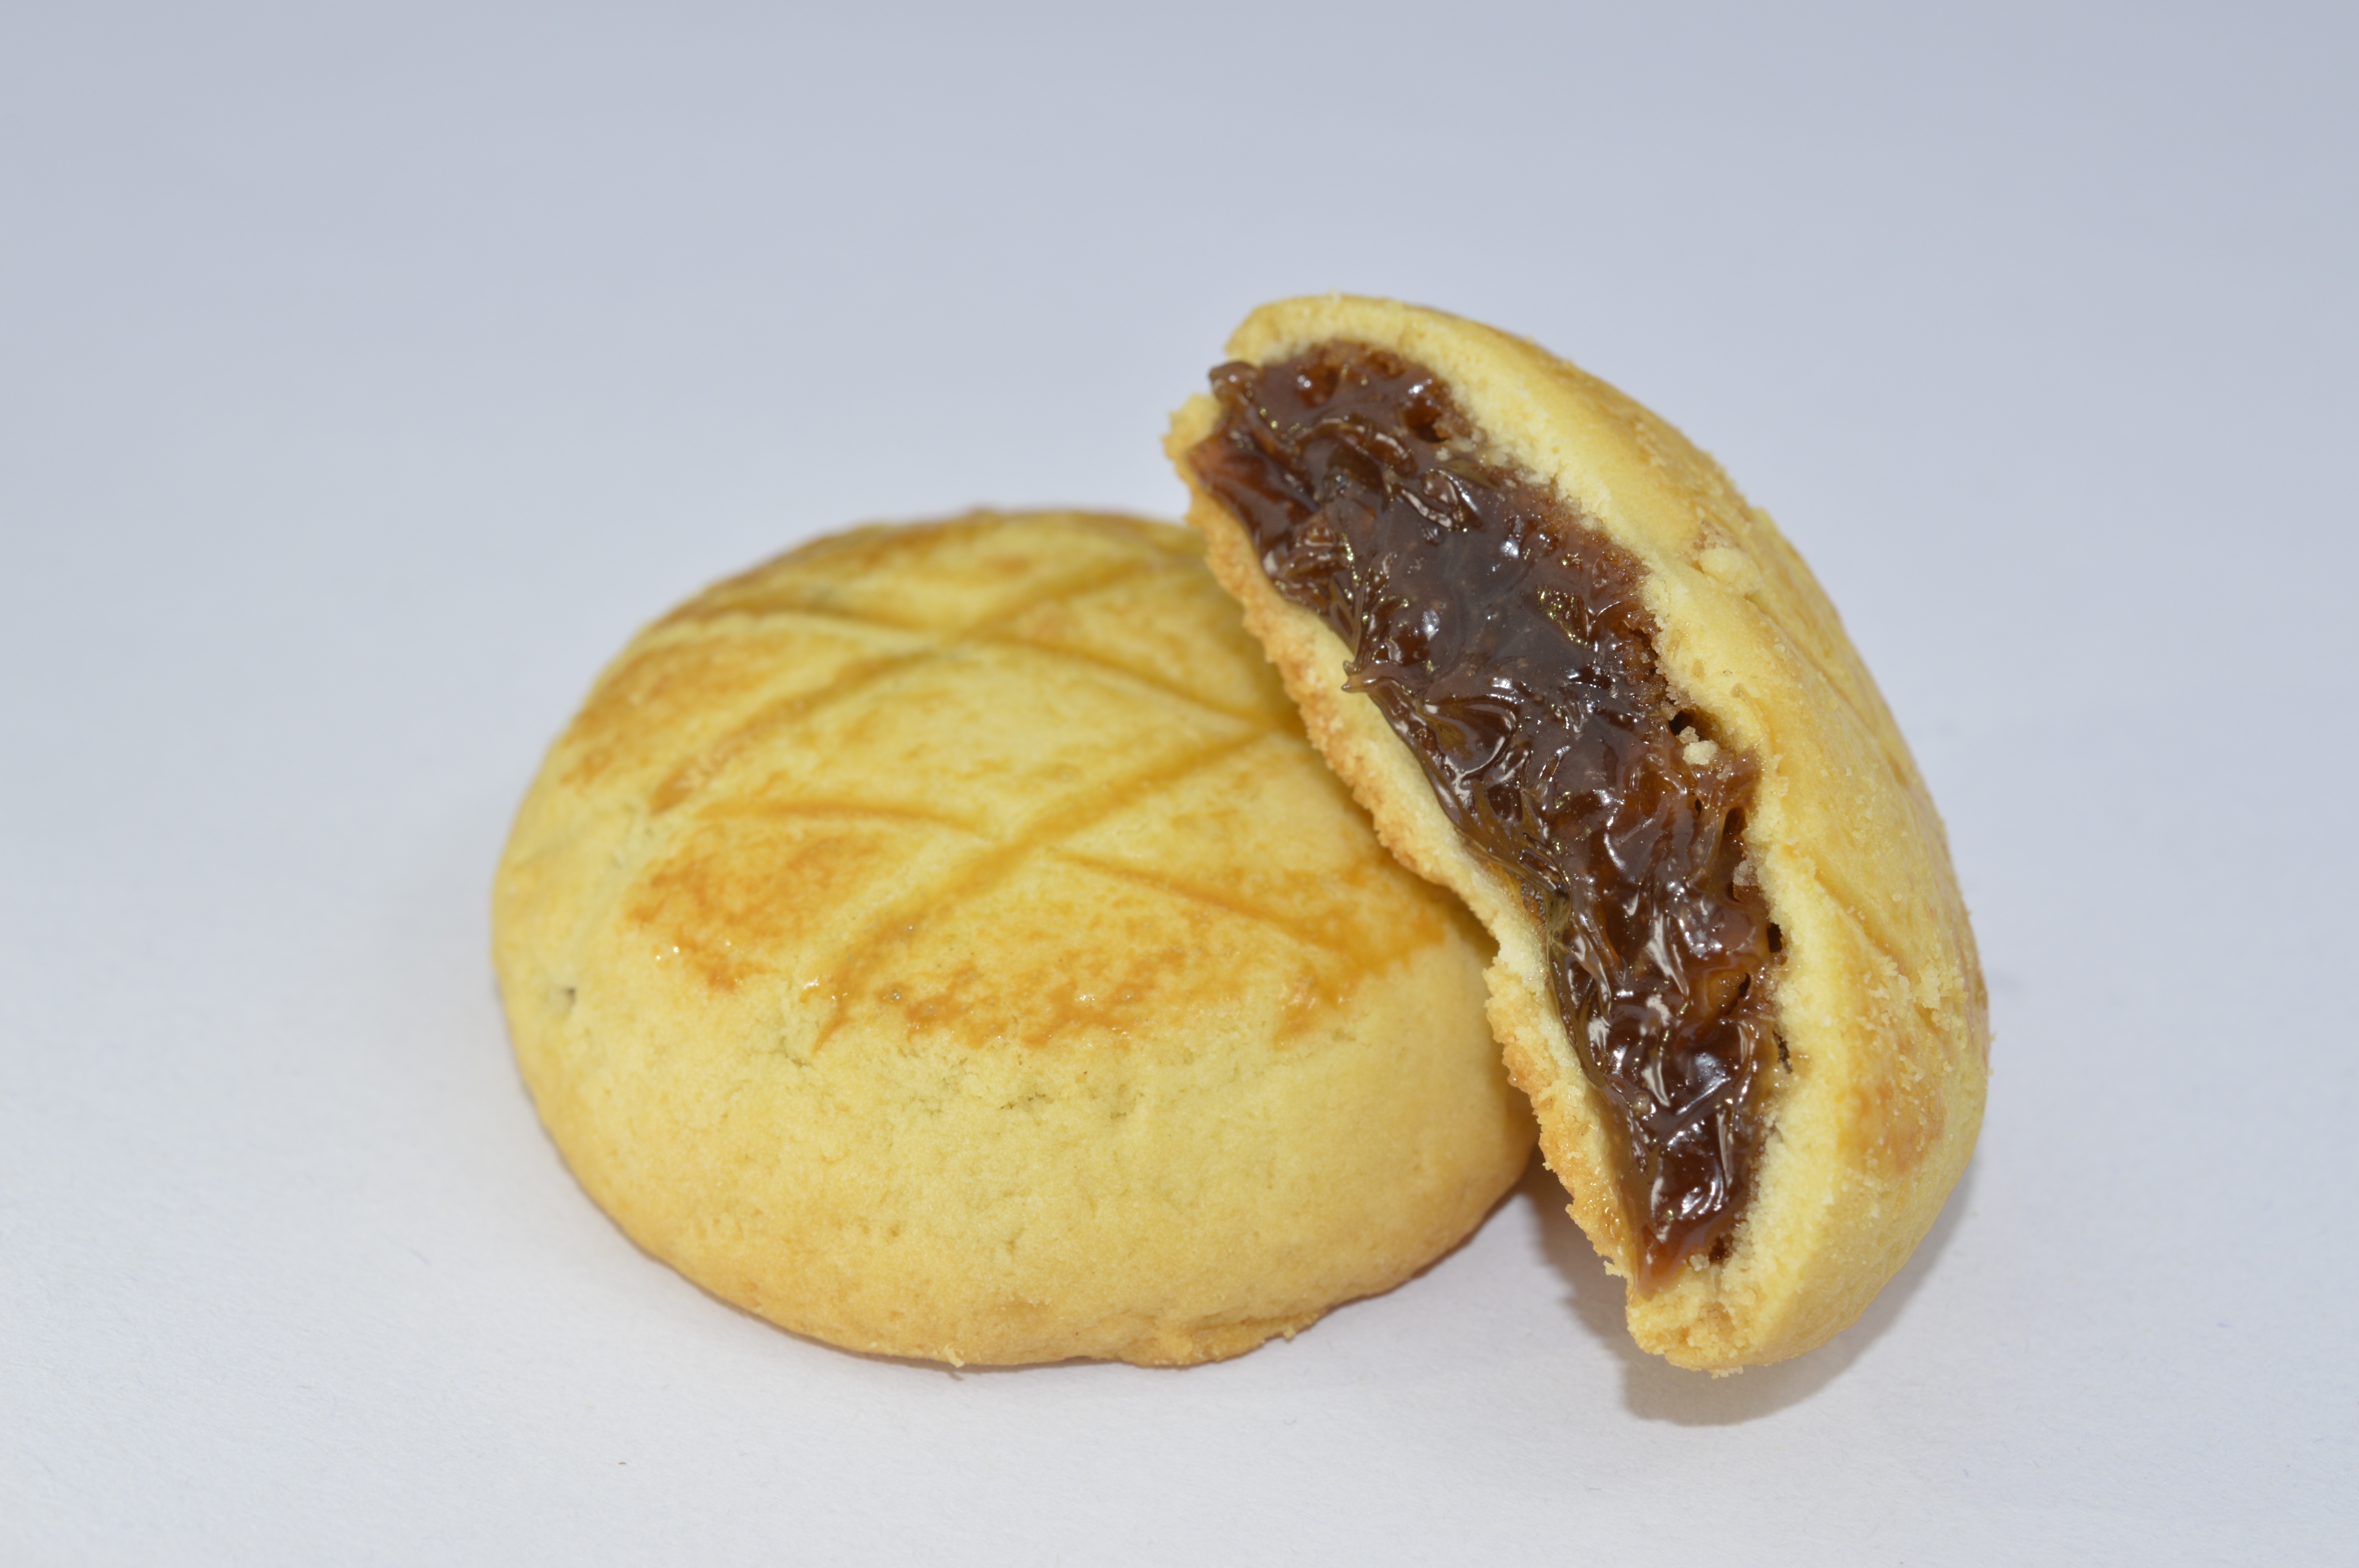
dish, food, produce, breakfast, biscuit, dessert, cuisine, cookies, baked goods, anpan, danish pastry, snack food, sandwich biscuit